Lucie Pinson

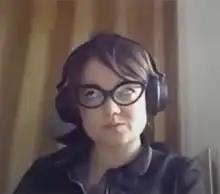
Pinson in 2021

Lucie Pinson is a French environmental activist focused on influencing banks, insurance companies, and investors to stop investing in coal projects. She is the founder and director of the NGO Reclaim Finance and a 2020 Goldman Environmental Prize winner.